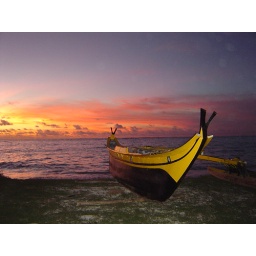
boat in micro beach